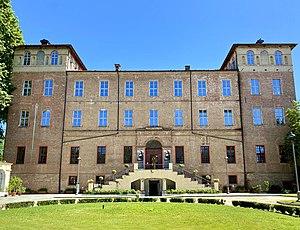
Vinovo est une commune italienne d'environ 14 000 habitants, située dans la ville métropolitaine de Turin, dans la région Piémont, dans le nord-ouest de l'Italie.